Yong'anli station

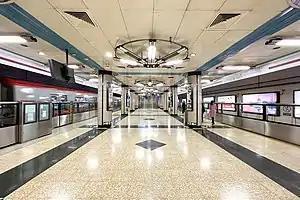
Station platform in April 2022

Yong'anli station is a station on Line 1 of the Beijing Subway. Automatic platform gates were installed at this station on 18 July 2016, making Yong'anli Station the first station on Line 1 to install platform gates.